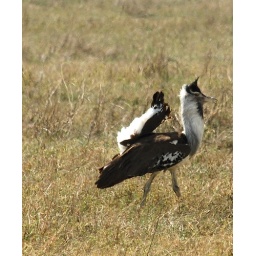
male Kori Bustard in mating plumage on display for female